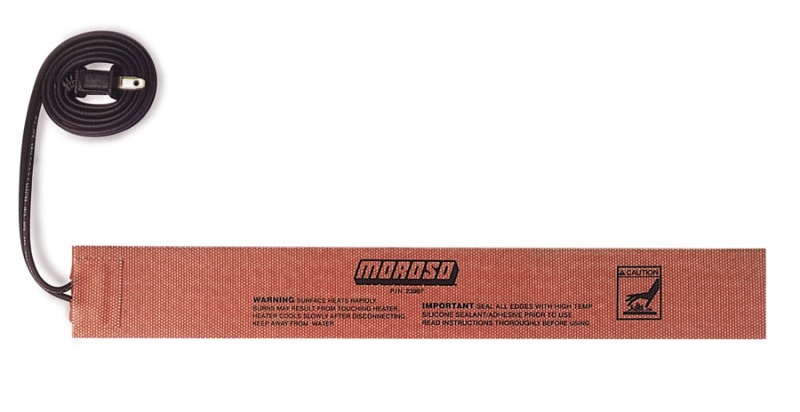
Moroso External Heating Pad - Self Adhesive - 2in x 15in - 150 Watts/110 Volt 36ft Cord
Brand: Moroso
Moroso External Heating Pad - Self Adhesive - 2in x 15in - 150 Watts/110 Volt 36ft Cord
Category: Vehicles & Parts > Vehicle Parts & Accessories > Vehicle Maintenance, Care & Decor > Vehicle Repair & Specialty Tools > Vehicle Battery Chargers